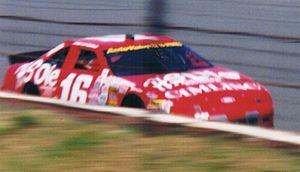
Le Pocono Raceway surnommé The Tricky Triangle est un circuit automobile type superspeedway de forme ovale.